Bursa State Symphony Orchestra

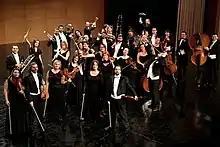

The Bursa Regional State Symphony Orchestra is an orchestra located in Bursa, Turkey, which is the only "state" orchestra in the country. The orchestra branched out from String Instruments Chamber Orchestra (1995), which was formed within the Bursa Uludağ University and the Bursa Metropolitan Municipality established Winds and Percussion Instruments Ensemble (1996). The two community joined to form the Bursa Symphonic Orchestra in 1998.